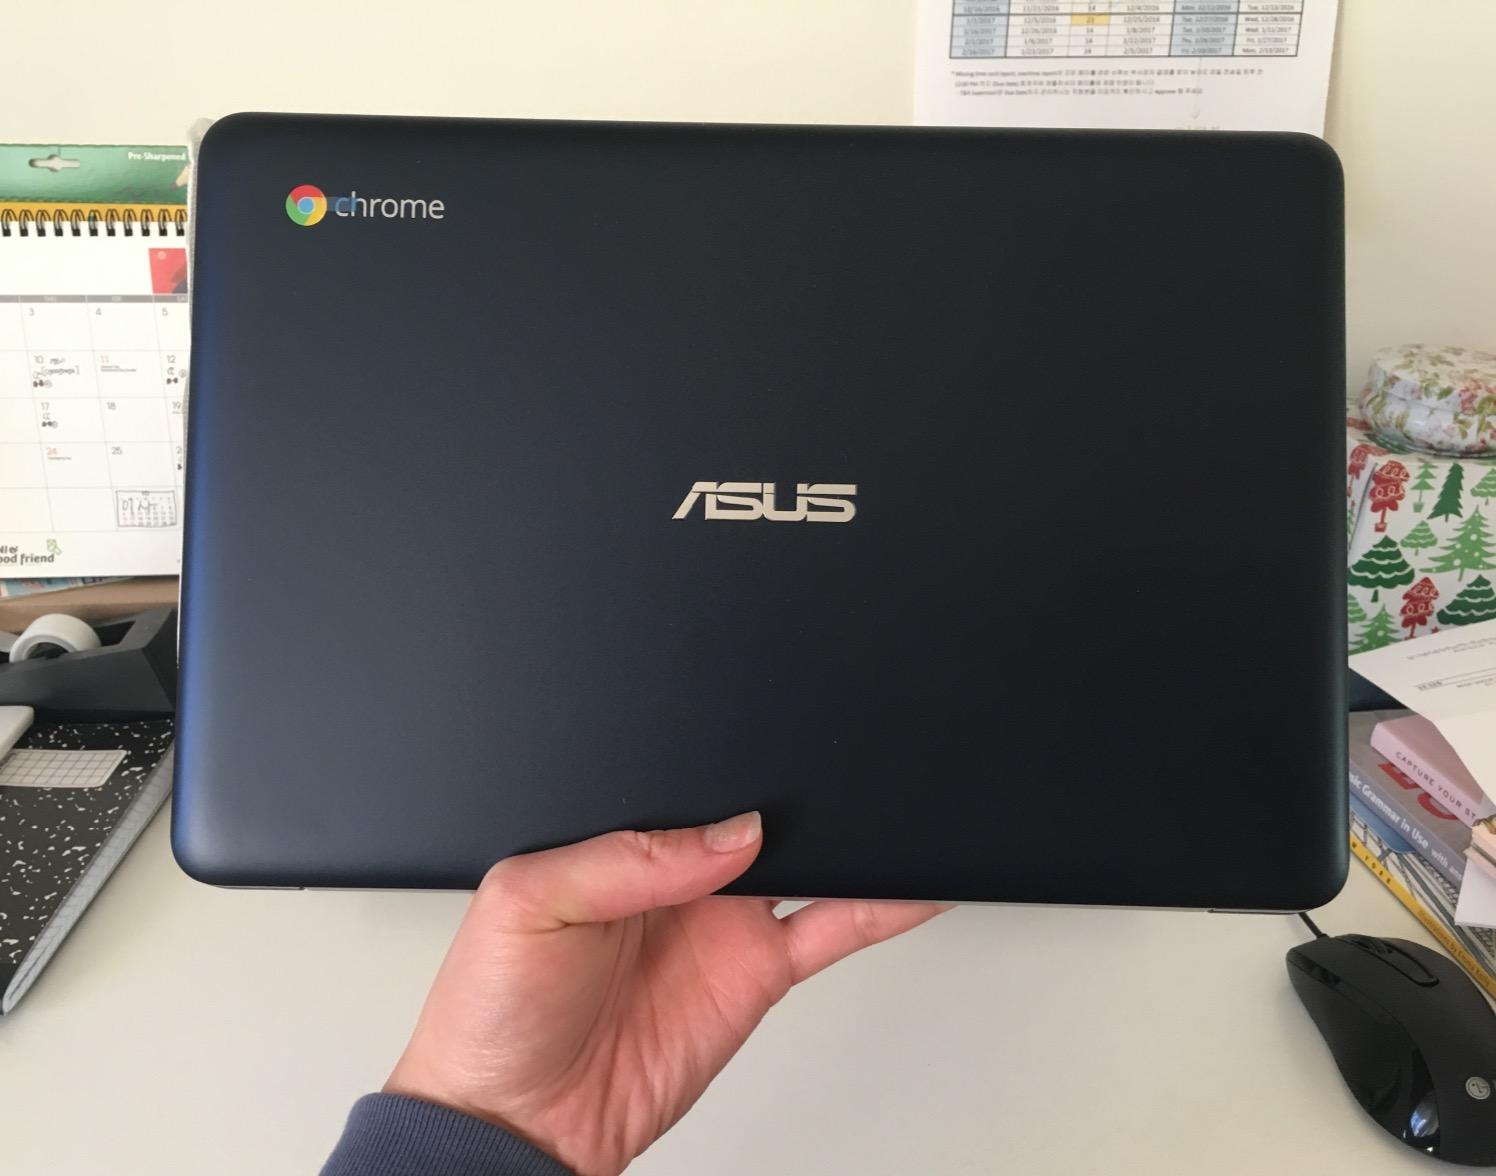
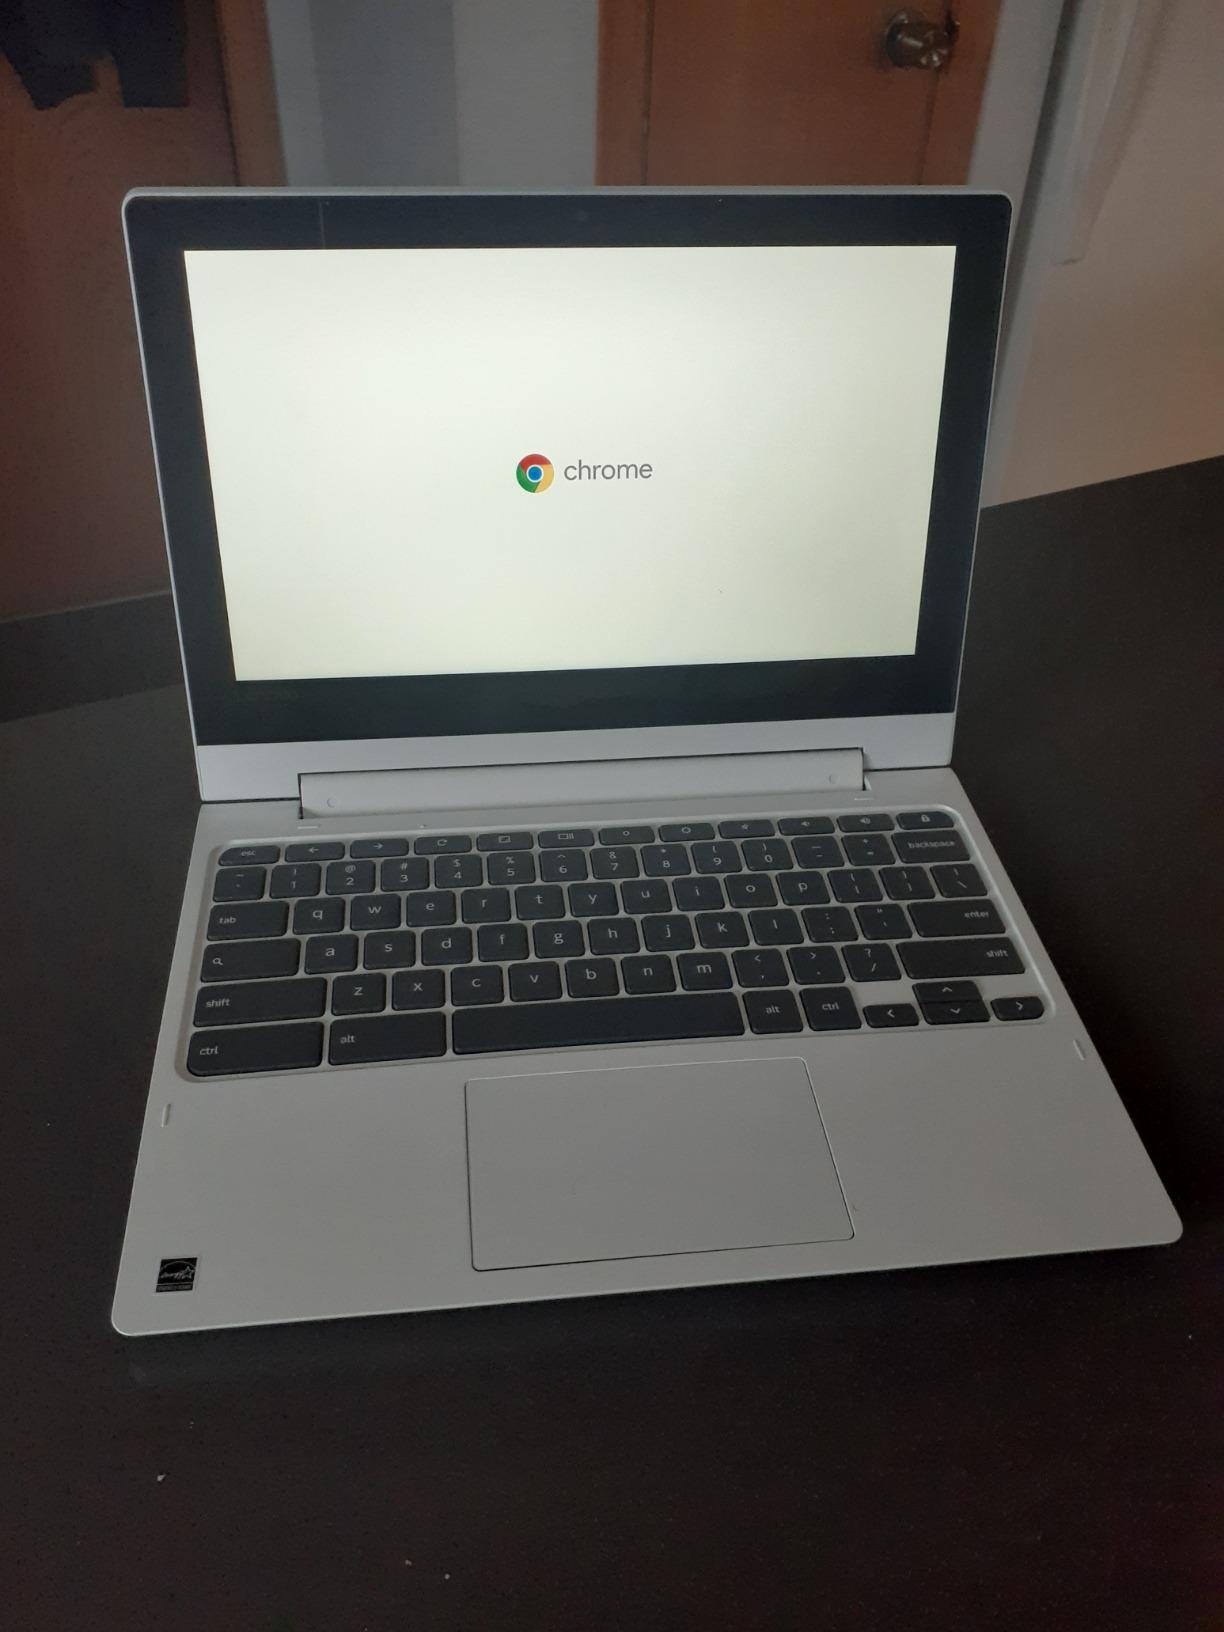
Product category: laptop
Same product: no